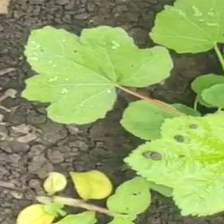
Weed species: Little_Mallow(Malva parviflora)